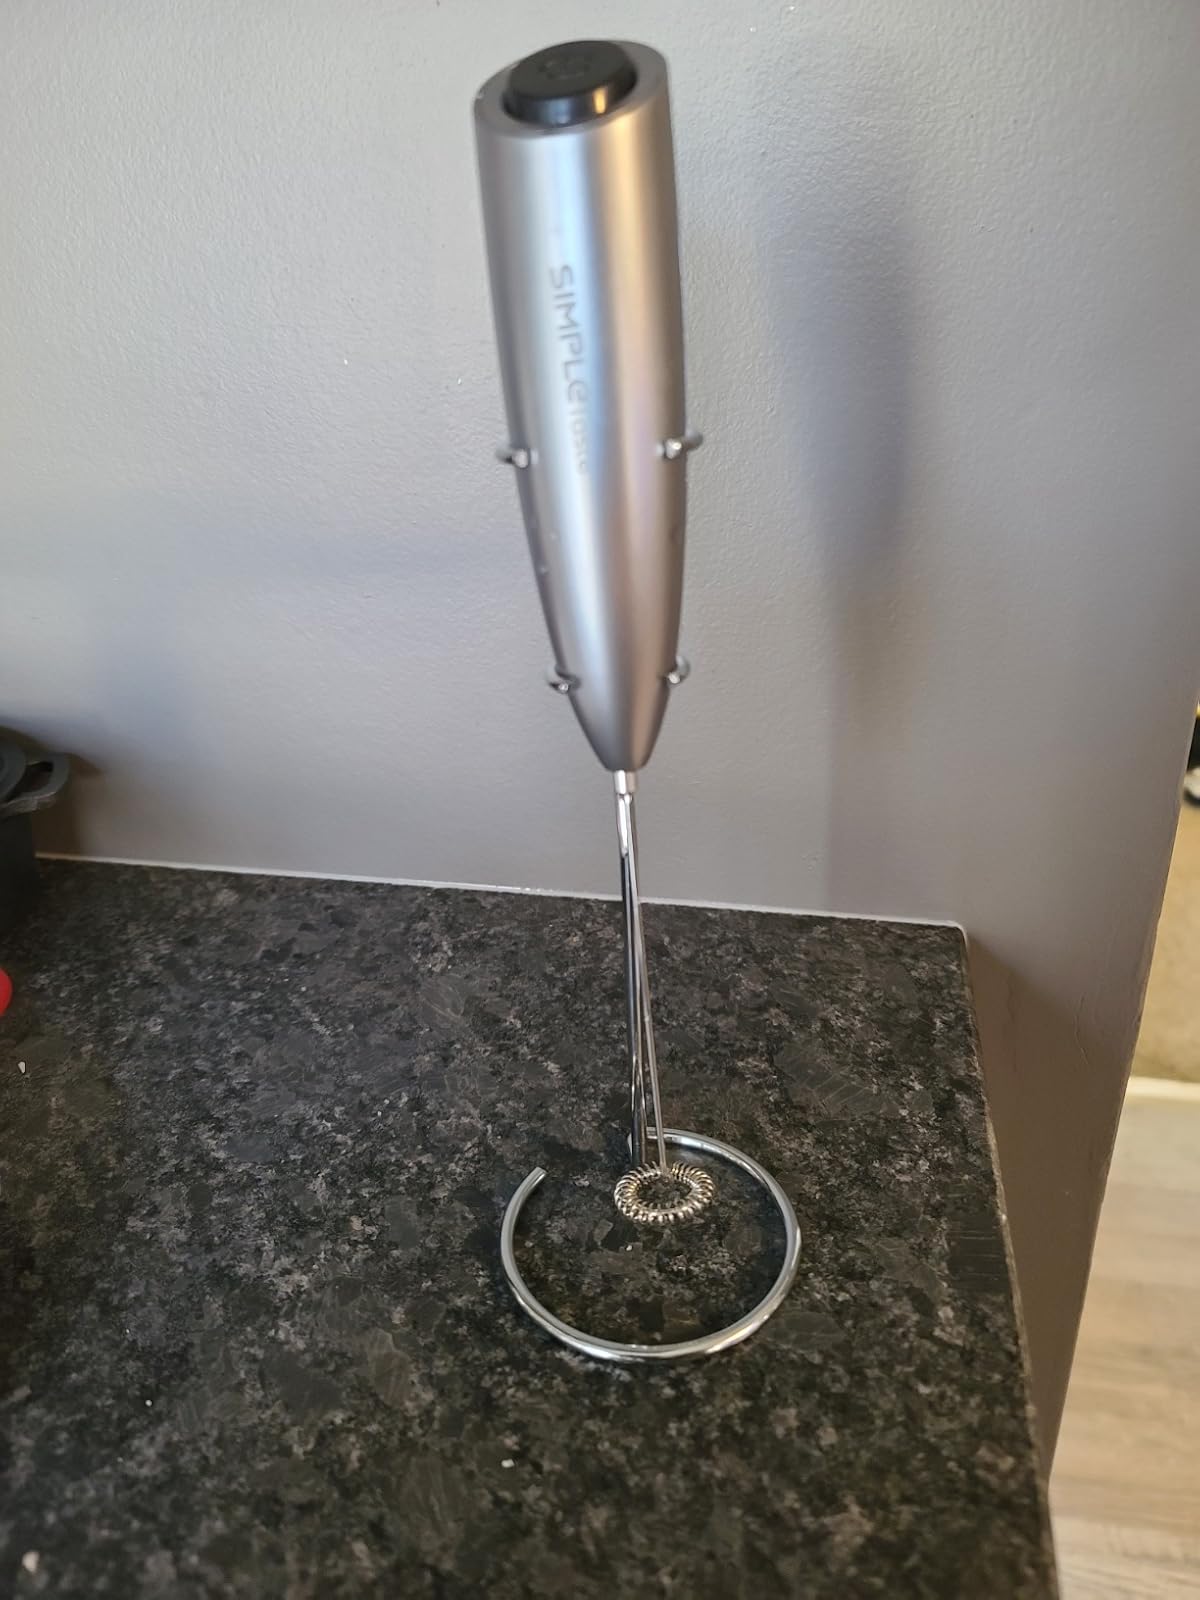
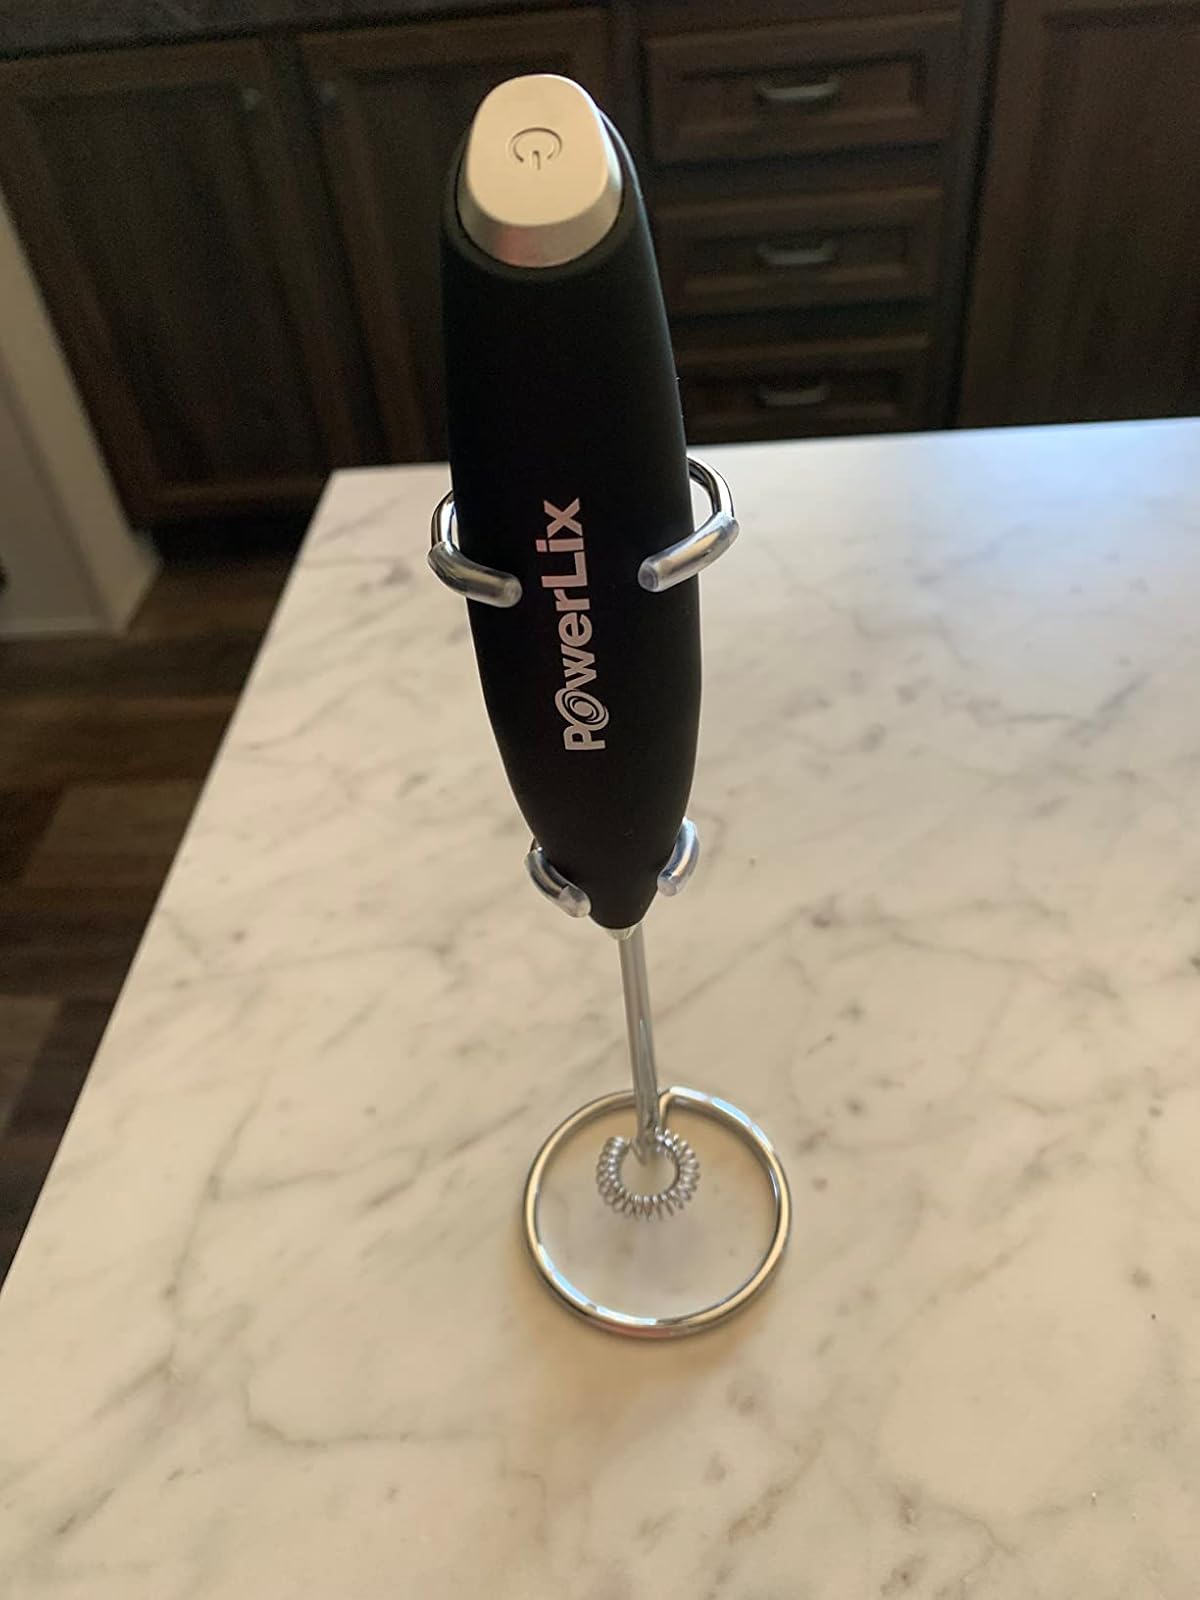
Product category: items_mixer
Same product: no